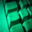
Label: keyboard